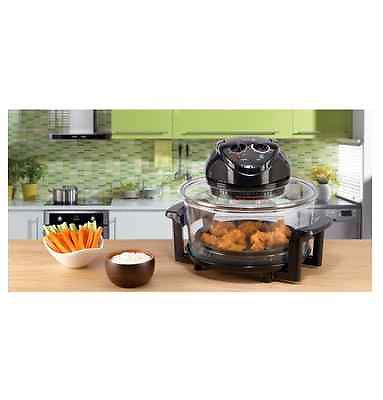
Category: toaster